The Tarnished Angels

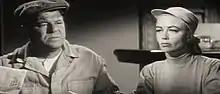
Jack Carson and Dorothy Malone

This Universal-International film reunited director Douglas Sirk with Robert Stack, Dorothy Malone, and Rock Hudson, with whom he had collaborated on "Written on the Wind" the previous year. In contrast to this film, in the earlier film Stack and Malone played brother and sister and Malone's character was infatuated with Hudson's character.